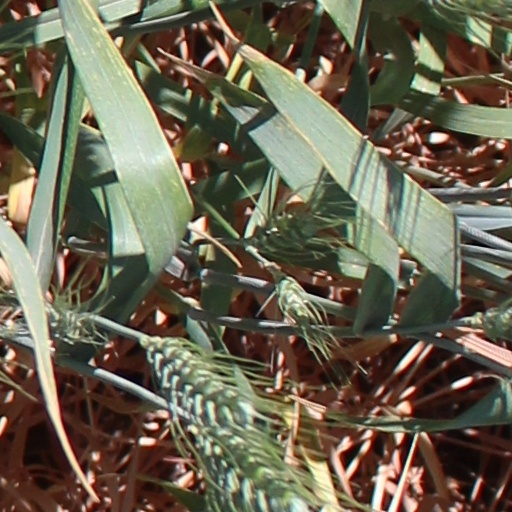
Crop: wheat